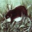
Label: shrew